Anri Sugihara

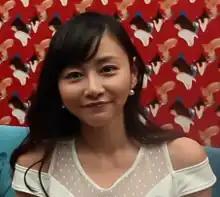
Sugihara in 2015.

, is a Japanese gravure idol who is represented by the talent agency, Stardust Promotion, then Arimax, and later Fitone. She is currently freelance.